History of the Philippines

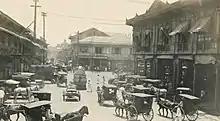
Manila, Philippines, ca.1900s

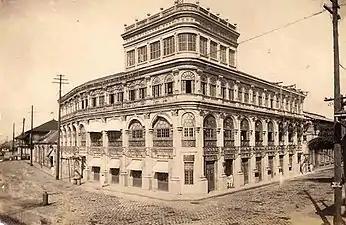
El Hogar Building. With Manila's Hispanic- Austronesian-Sinic roots. Daniel Burnham built a plan that takes advantage of its cityscape, possessing the Bay of Naples, the winding river of Paris, and the canals of Venice. With his City Beautiful movement style of Urban planning.

The Philippine Organic Act was the basic law for the Insular Government, so called because civil administration was under the authority of the U.S. Bureau of Insular Affairs. This government saw its mission as one of tutelage, preparing the Philippines for eventual independence. On July 4, 1902, the office of military governor was abolished and full executive power passed from Adna Chaffee, the last military governor, to Taft, who became the first U.S. Governor-General of the Philippines.